Paso de la Amada

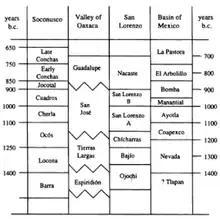
Chronology of the Early Formative Period in the Soconusco Region, Mexico

In 1995, archaeologists discovered the ruins of a ballcourt structure, which was dated to 1400 BCE. The ballcourt measures approximately 80 m (262ft) long and 8 m (26.2ft) wide, situated between two parallel mounds with benches, 2.5 m (8.2ft) deep and 30 cm (1ft) tall, running along the mounds.